KEGH

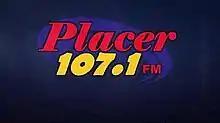

KEGH (107.1 FM) is an American radio station broadcasting a Spanish adult contemporary format. It is licensed to Woodruff, Utah, United States, and owned by Michael V. Call, through licensee Aerostar Communications, LLC. In February 2009, KEGH was a simulcast of KEGA, The Eagle 101.5, according to the Simmons Media corporate web site.